Monarchy of Saint Vincent and the Grenadines

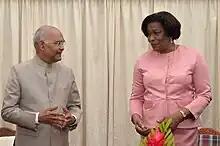
Governor-General Dame Susan Dougan meeting President Ram Nath Kovind of India in 2022

Succession is by absolute primogeniture governed by the provisions of the Succession to the Crown Act 2013, as well as the Act of Settlement, 1701, and the Bill of Rights, 1689. This legislation limits the succession to the natural (i.e. non-adopted), legitimate descendants of Sophia, Electress of Hanover, and stipulates that the monarch cannot be a Roman Catholic, and must be in communion with the Church of England upon ascending the throne.